Kenny Dalglish

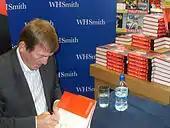
Dalglish in 2010

Dalglish has been married to Marina since 26 November 1974. The couple have four children, including Kelly and Paul. Kelly has worked as a football presenter for BBC Radio 5 Live and Sky Sports. Paul followed in his father's footsteps as a footballer. Marina was diagnosed with breast cancer in March 2003, but was treated at Aintree University Hospital in Liverpool and recovered. She later launched a charity to fund new cancer treatment equipment for UK hospitals. Dalglish advised author Jilly Cooper on her 2023 novel "Tackle!"